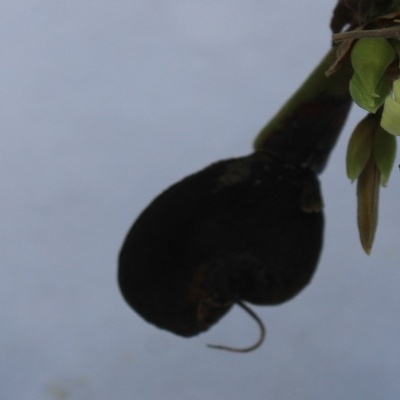
Crop: Cashew
Condition: anthracnose